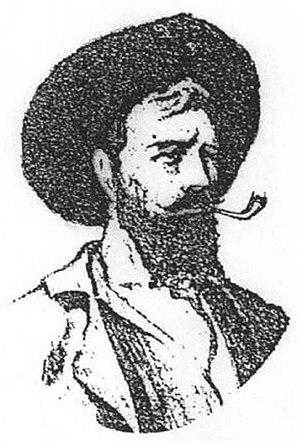
Jules Tavernier est un peintre et illustrateur français né à Paris en 1844. Il a étudié avec le peintre français, Félix-Joseph Barrias, mais quitta la France dans les années 1870. Tavernier fut employé comme illustrateur par le Harper's Magazine, qui l'envoya en Californie dans les années 1870. Finalement il continua plus à l'Ouest à Hawaii, où il se fit connaître en tant que peintre portraitiste et paysagiste. Il fut fasciné par les volcans éruptifs hawaiiens — un sujet qui devait l'obséder pour le restant de sa vie, qu'il passa à Hawaii, au Canada et dans l'Ouest des États-Unis. Il est considéré comme le plus important artiste de la Volcano School d'Hawaii. Tavernier est mort à Honolulu en 1889. Ses élèves furent David Howard Hitchcock Amédée Joullin, Charles Rollo Peters et Manuel Valencia.